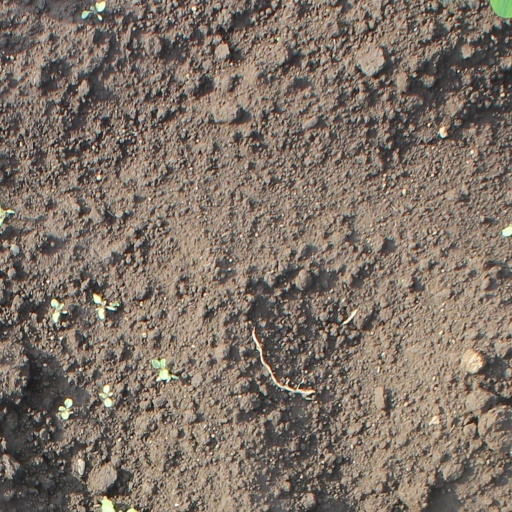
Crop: soybean